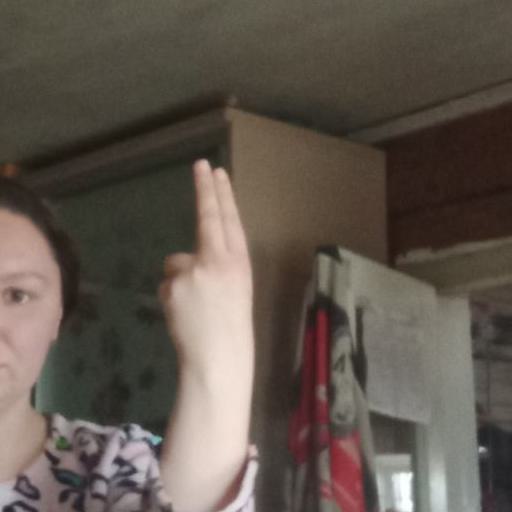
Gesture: two_up_inverted